Sumatra

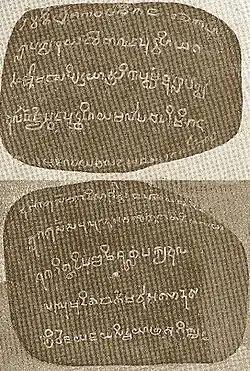
Kedukan Bukit Inscription, using Pallava alphabet, is the oldest surviving specimen of the Old Malay language in South Sumatra, Indonesia.

Aceh in the north of Sumatra became known in the 16th century as trading centre for the pepper trade by shipping quality piperaceae ("pepper"). Aceh became the main commercial centre of the Aceh Sultanate and trading routes were established to the Mediterranean via the Red Sea to rival the Portuguese shipping lanes. The reign of Iskandar Muda is known as the "golden age" of Sumatra because he extended the cultural influence of the Aceh Sultanate to Padang and Johor. The Aceh Sultanate sustained the rivalry with the Johor sultanate, the Dutch, and the Portuguese throughout the 16th and 17th century. When the Dutch were weakened in the 18th century the British empire began to actively intervene in Aceh, establishing close relations between Banda Aceh and Penang. In the 17th and 18th century the Aceh Sultanate battled the Siak sultanate in the south of Sumatra. The port city of Banda Aceh was recorded in European historical writings since the 13th century. In terms of economic development the port of Banda Aceh only started to face competition in the 18th century when more ports were constructed in Sumatra for maritime transport. Nevertheless, major pepper suppliers used the port of Banda Aceh at the beginning of the 19th century. The port in Medan grew swiftly in the late 19th and early 20th century. Meanwhile the medium sized port of Palembang faced a stiff economic decline as the heritage of the Srivijaya empire was superseded by the economic policy of the Singhasari and Majapahit. The Palembang sultanate experienced a terminal decline in the early 19th century.